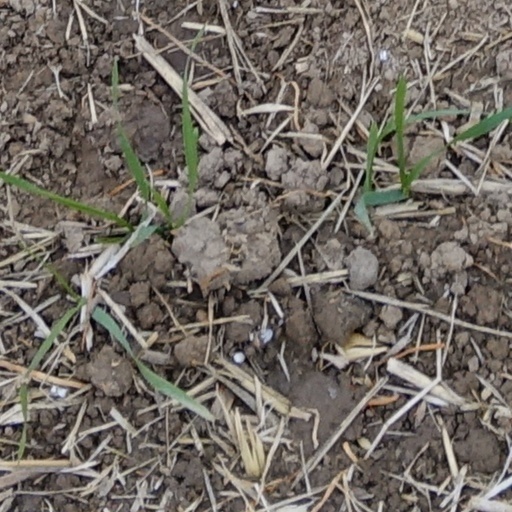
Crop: wheat